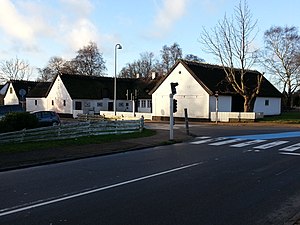
Mørdrup / Historie
Damgården.
Mørdrup ligger i Nordsjælland og er oprindeligt en lille landsby i Mørdrup Sogn, Helsingør Kommune, i dag en bydel i Espergærde.